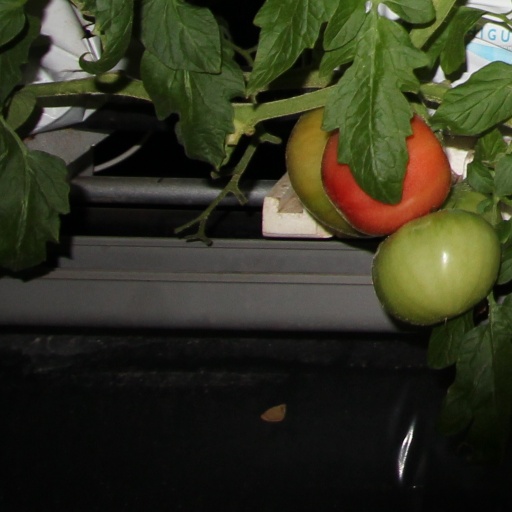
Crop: tomato